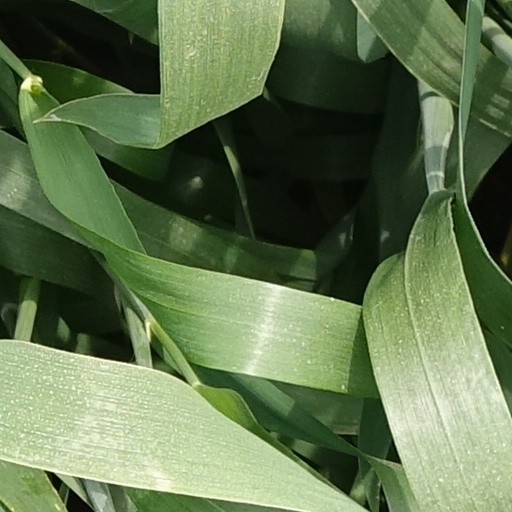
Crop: wheat